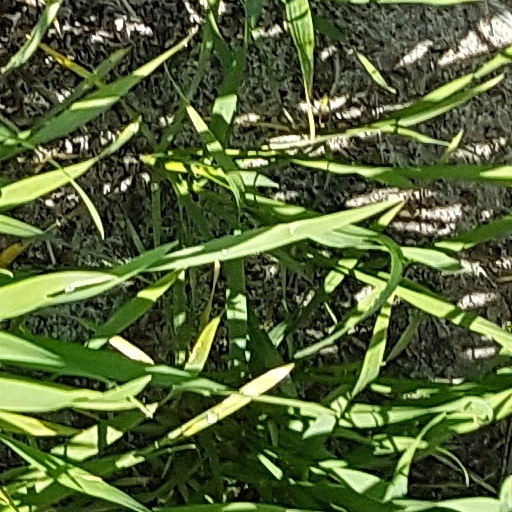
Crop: wheat